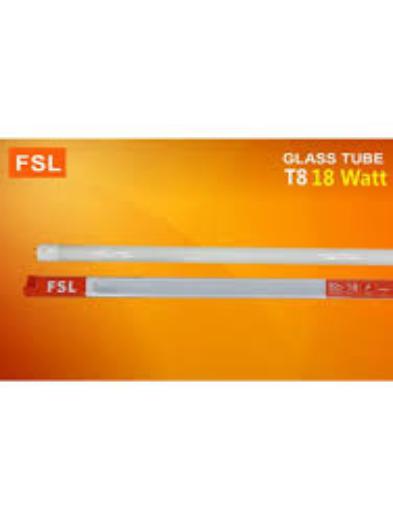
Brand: FSL
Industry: Necessities